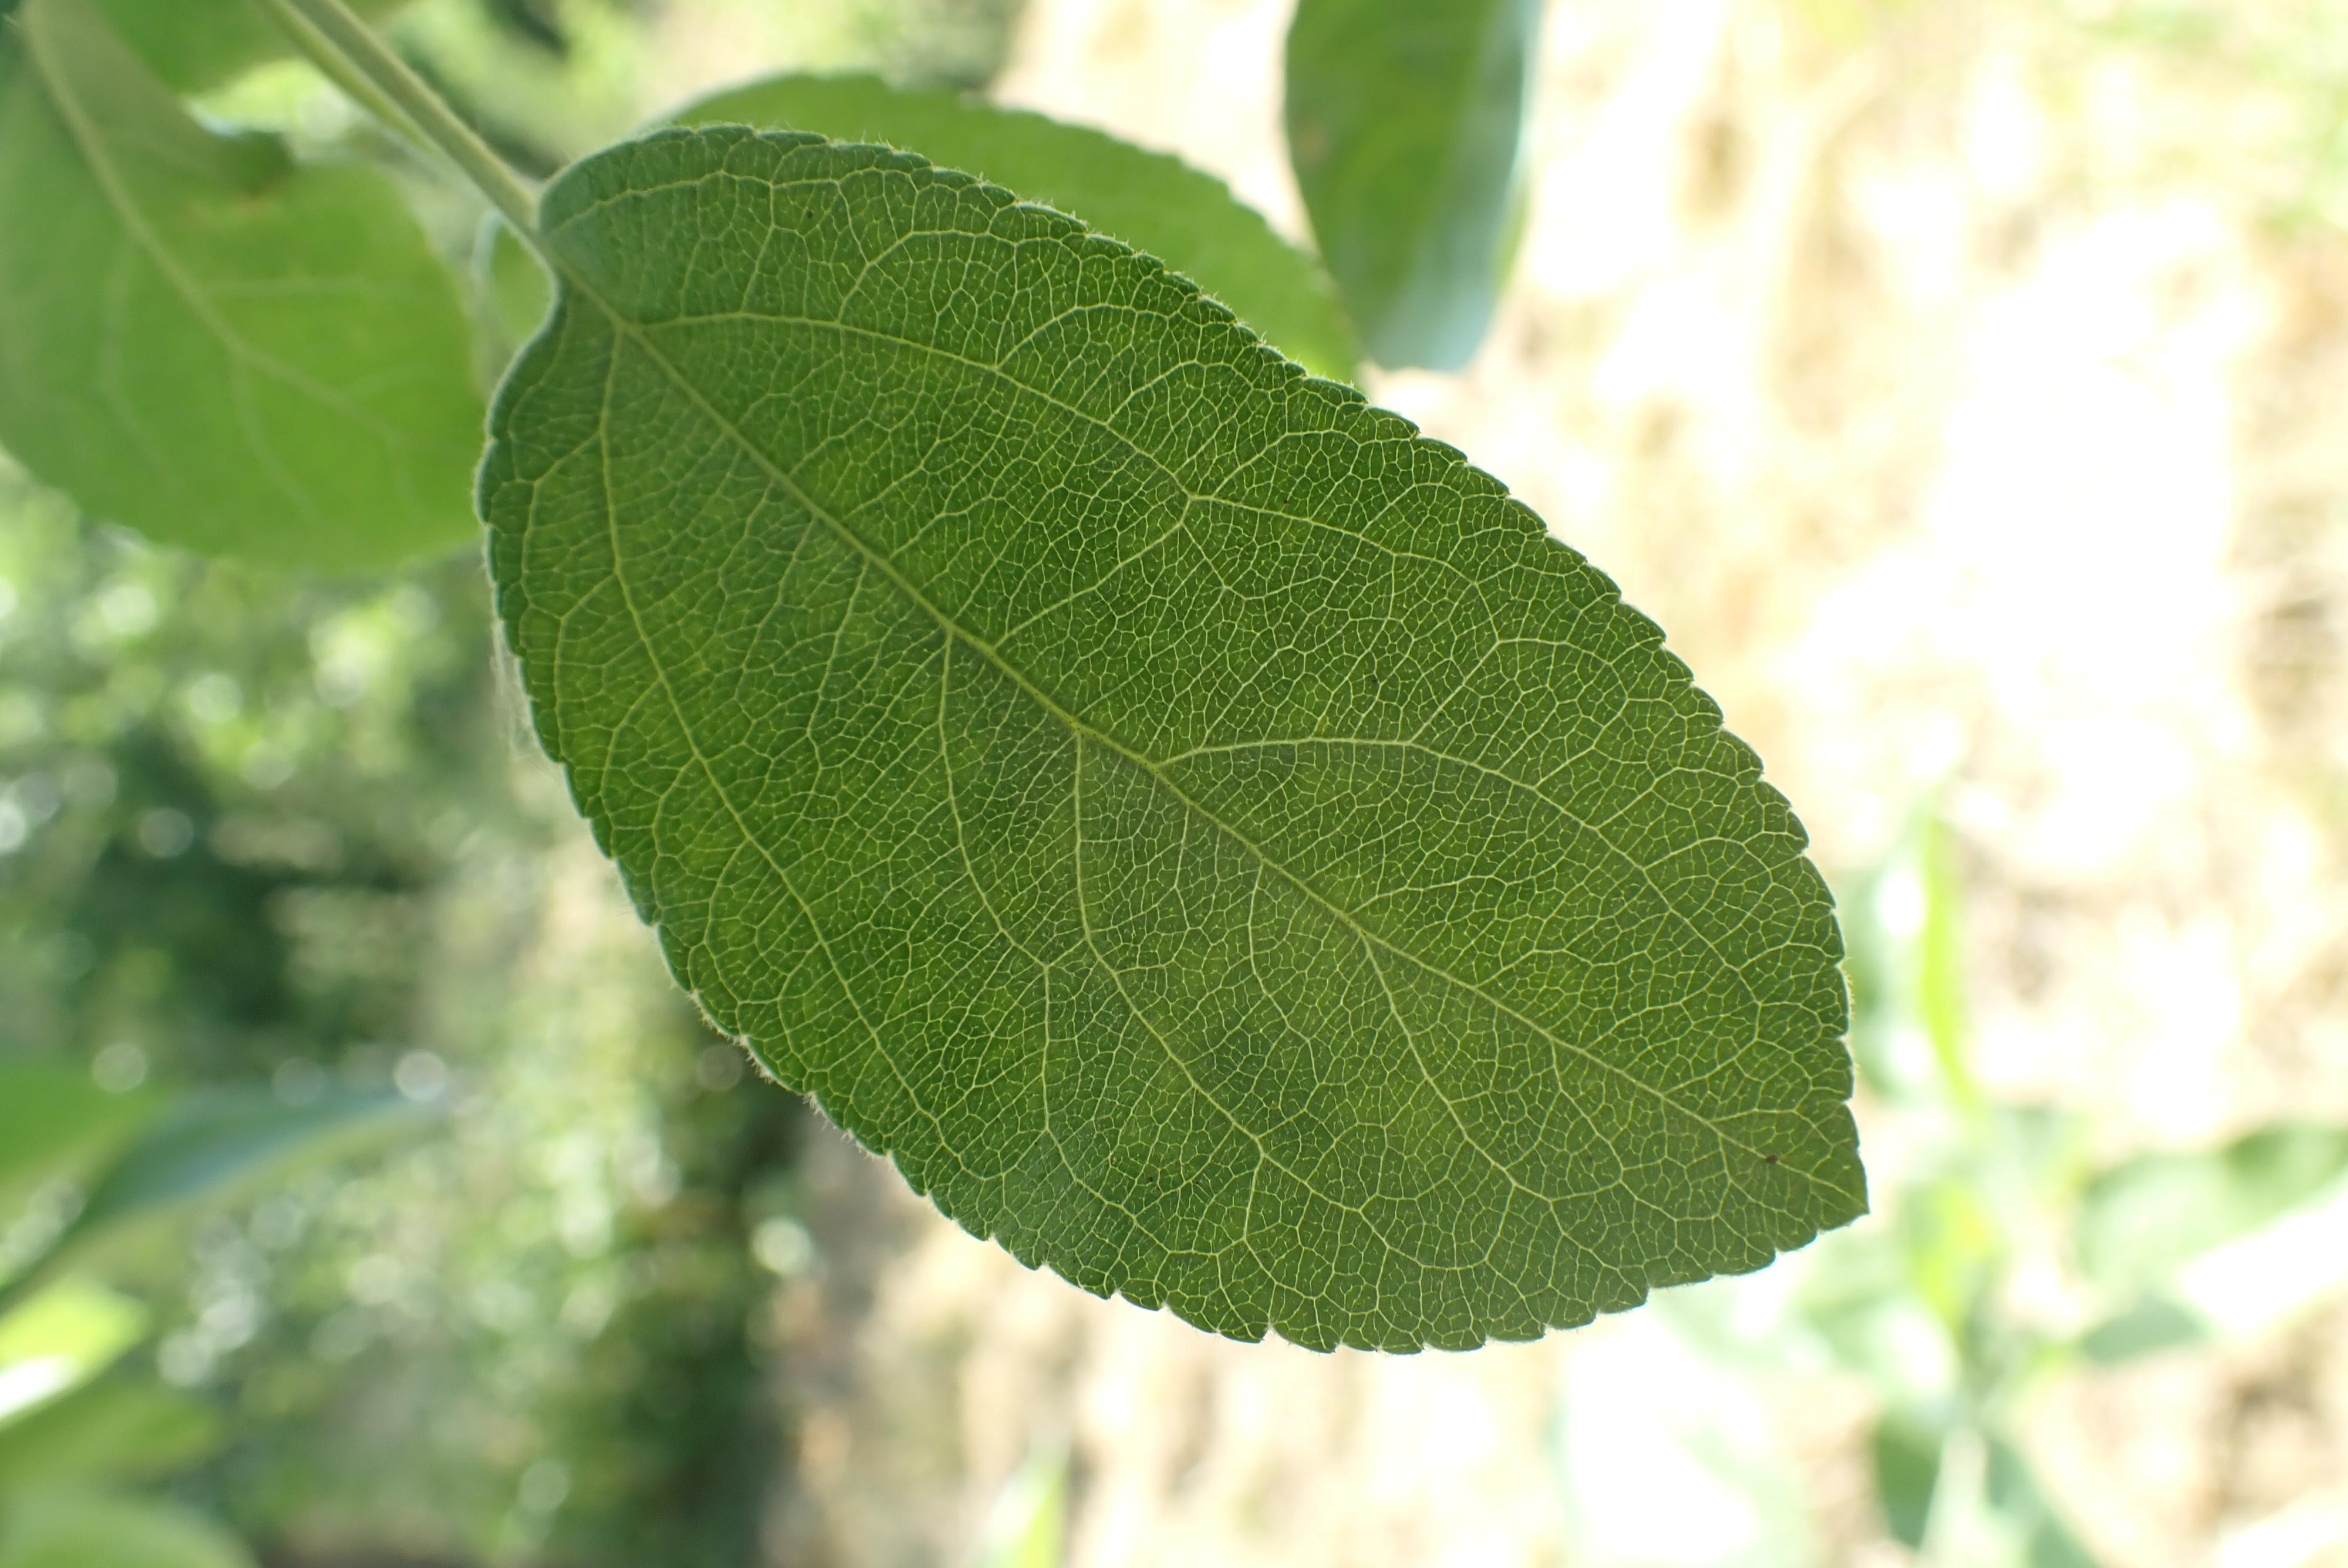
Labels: healthy